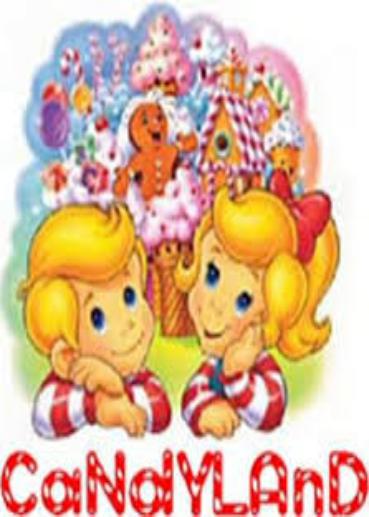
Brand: Candy Land
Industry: Food